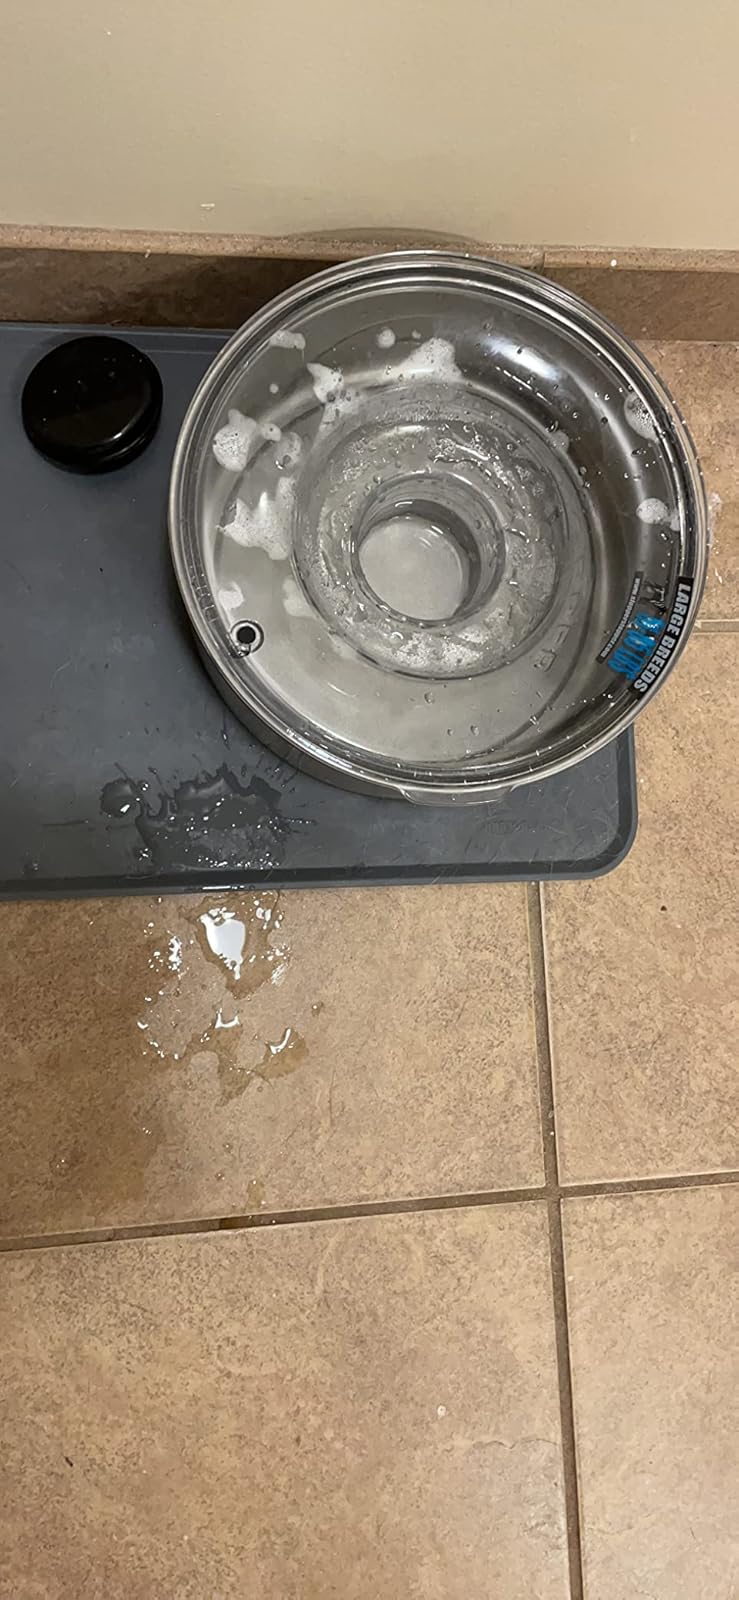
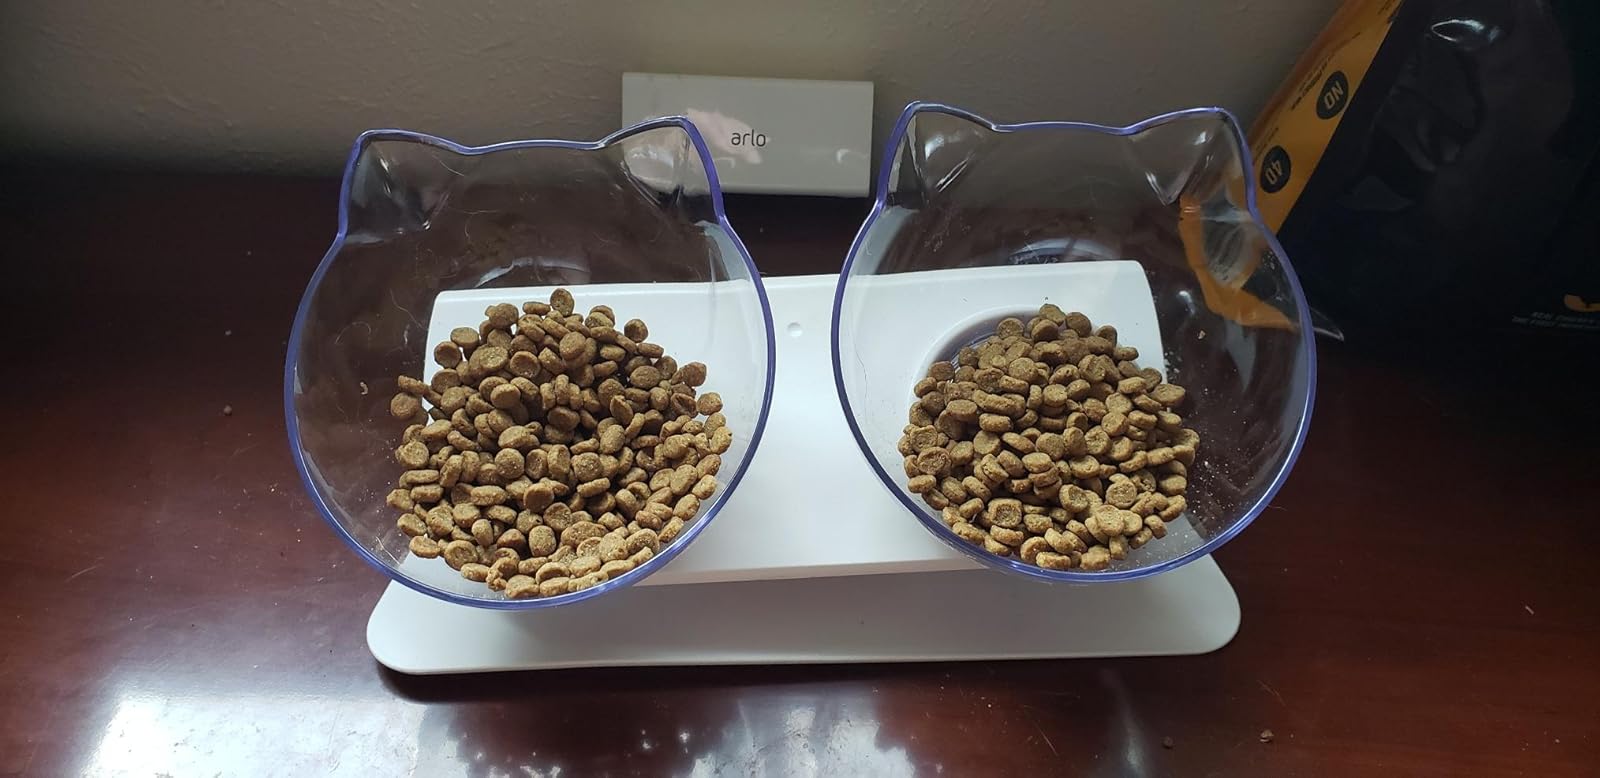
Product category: items_bowl
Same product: no